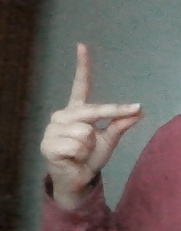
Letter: ta